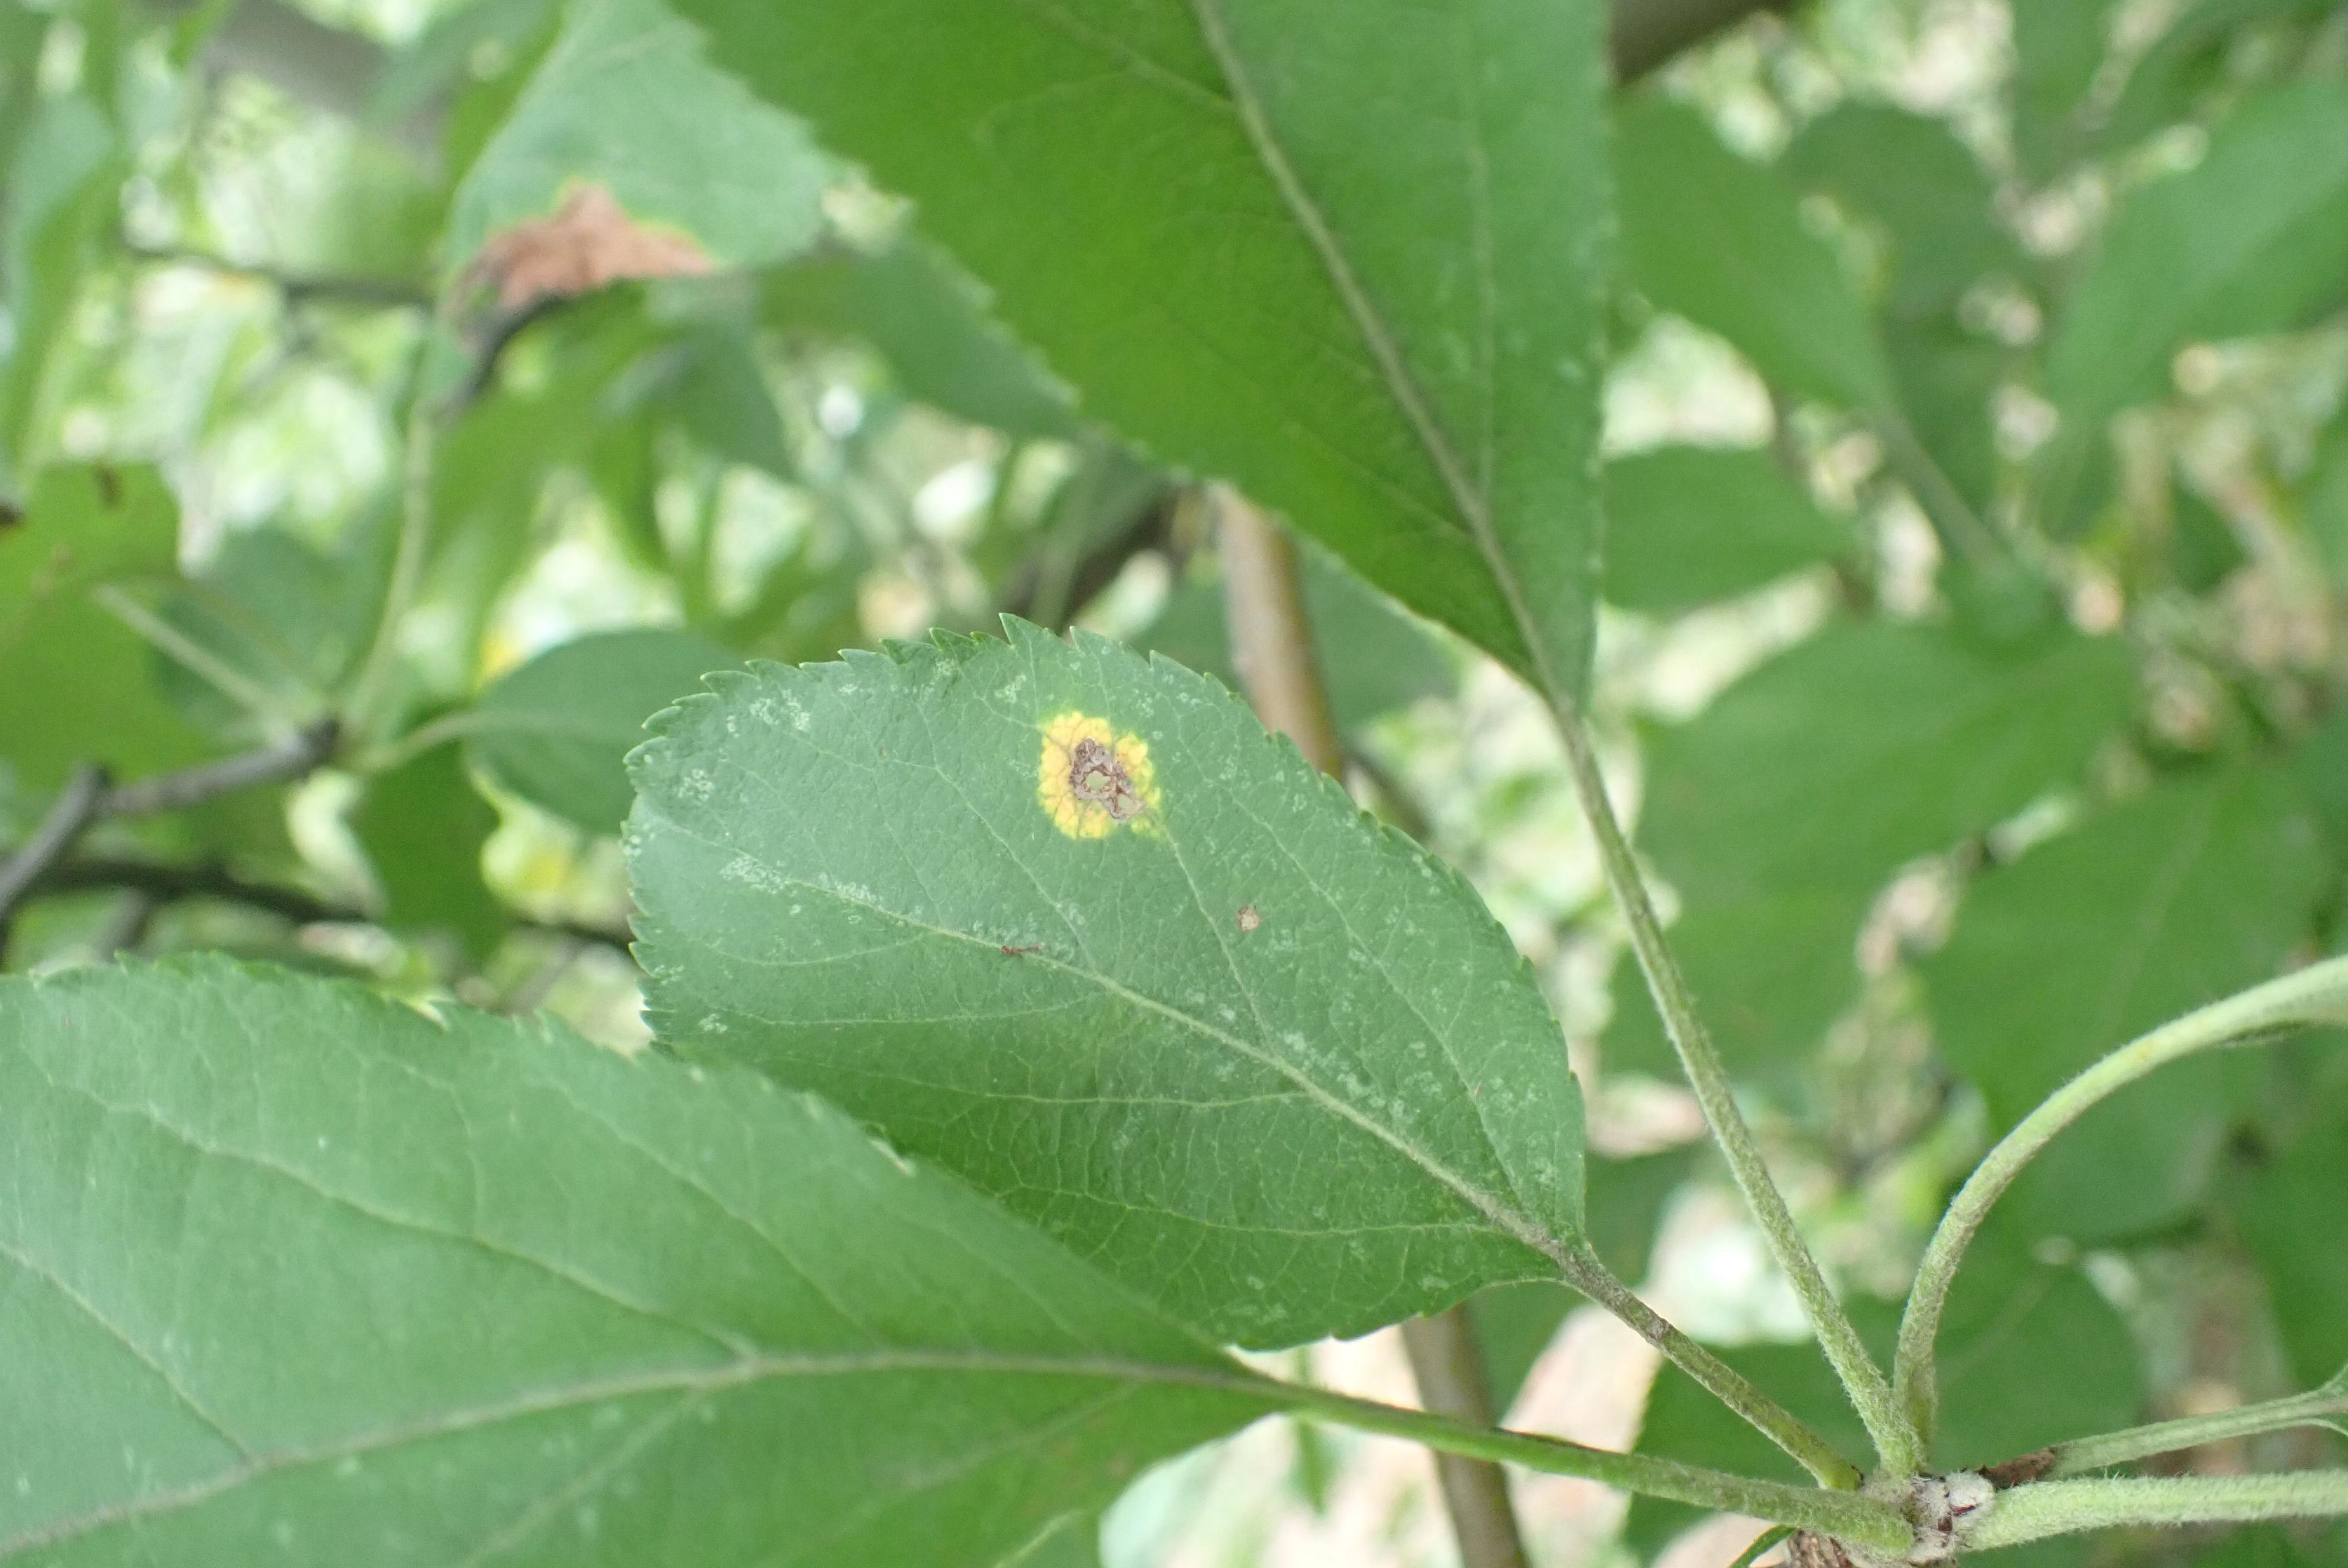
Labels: complex